Symbolist painting

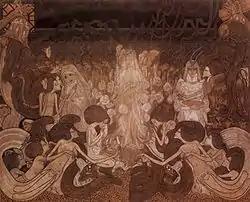
"The Three Brides" (1893), by Jan Toorop, Kröller-Müller-Museum, Otterlo

A multifaceted artist, Maurice Denis is considered by some to be the most talented symbolist artist. In addition to being a painter, he was an illustrator, lithographer and set designer, and was also an art critic. Influenced by Ingres and Puvis de Chavannes, as well as Gauguin, Bernard and the Pont-Aven group, and with certain reminiscences of Blake and Pre-Raphaelite painting, developed a work of marked sentimentalism that denotes a conception of naturalistic and pious life, almost naive in its approach of blissful purity, which highlights the decorative, fine color contrasts and harmony of pure lines, with a serene and monumental air. In addition to his pictorial production he illustrated books such as "Reply of the shepherdess to the shepherd" by Édouard Dujardin, "Sanity" by Paul Verlaine, "Imitation of Christ" by Thomas à Kempis or "Journey of Urien" by André Gide. He later focused on religious art and mural painting, and founded the Studio of Sacred Art.